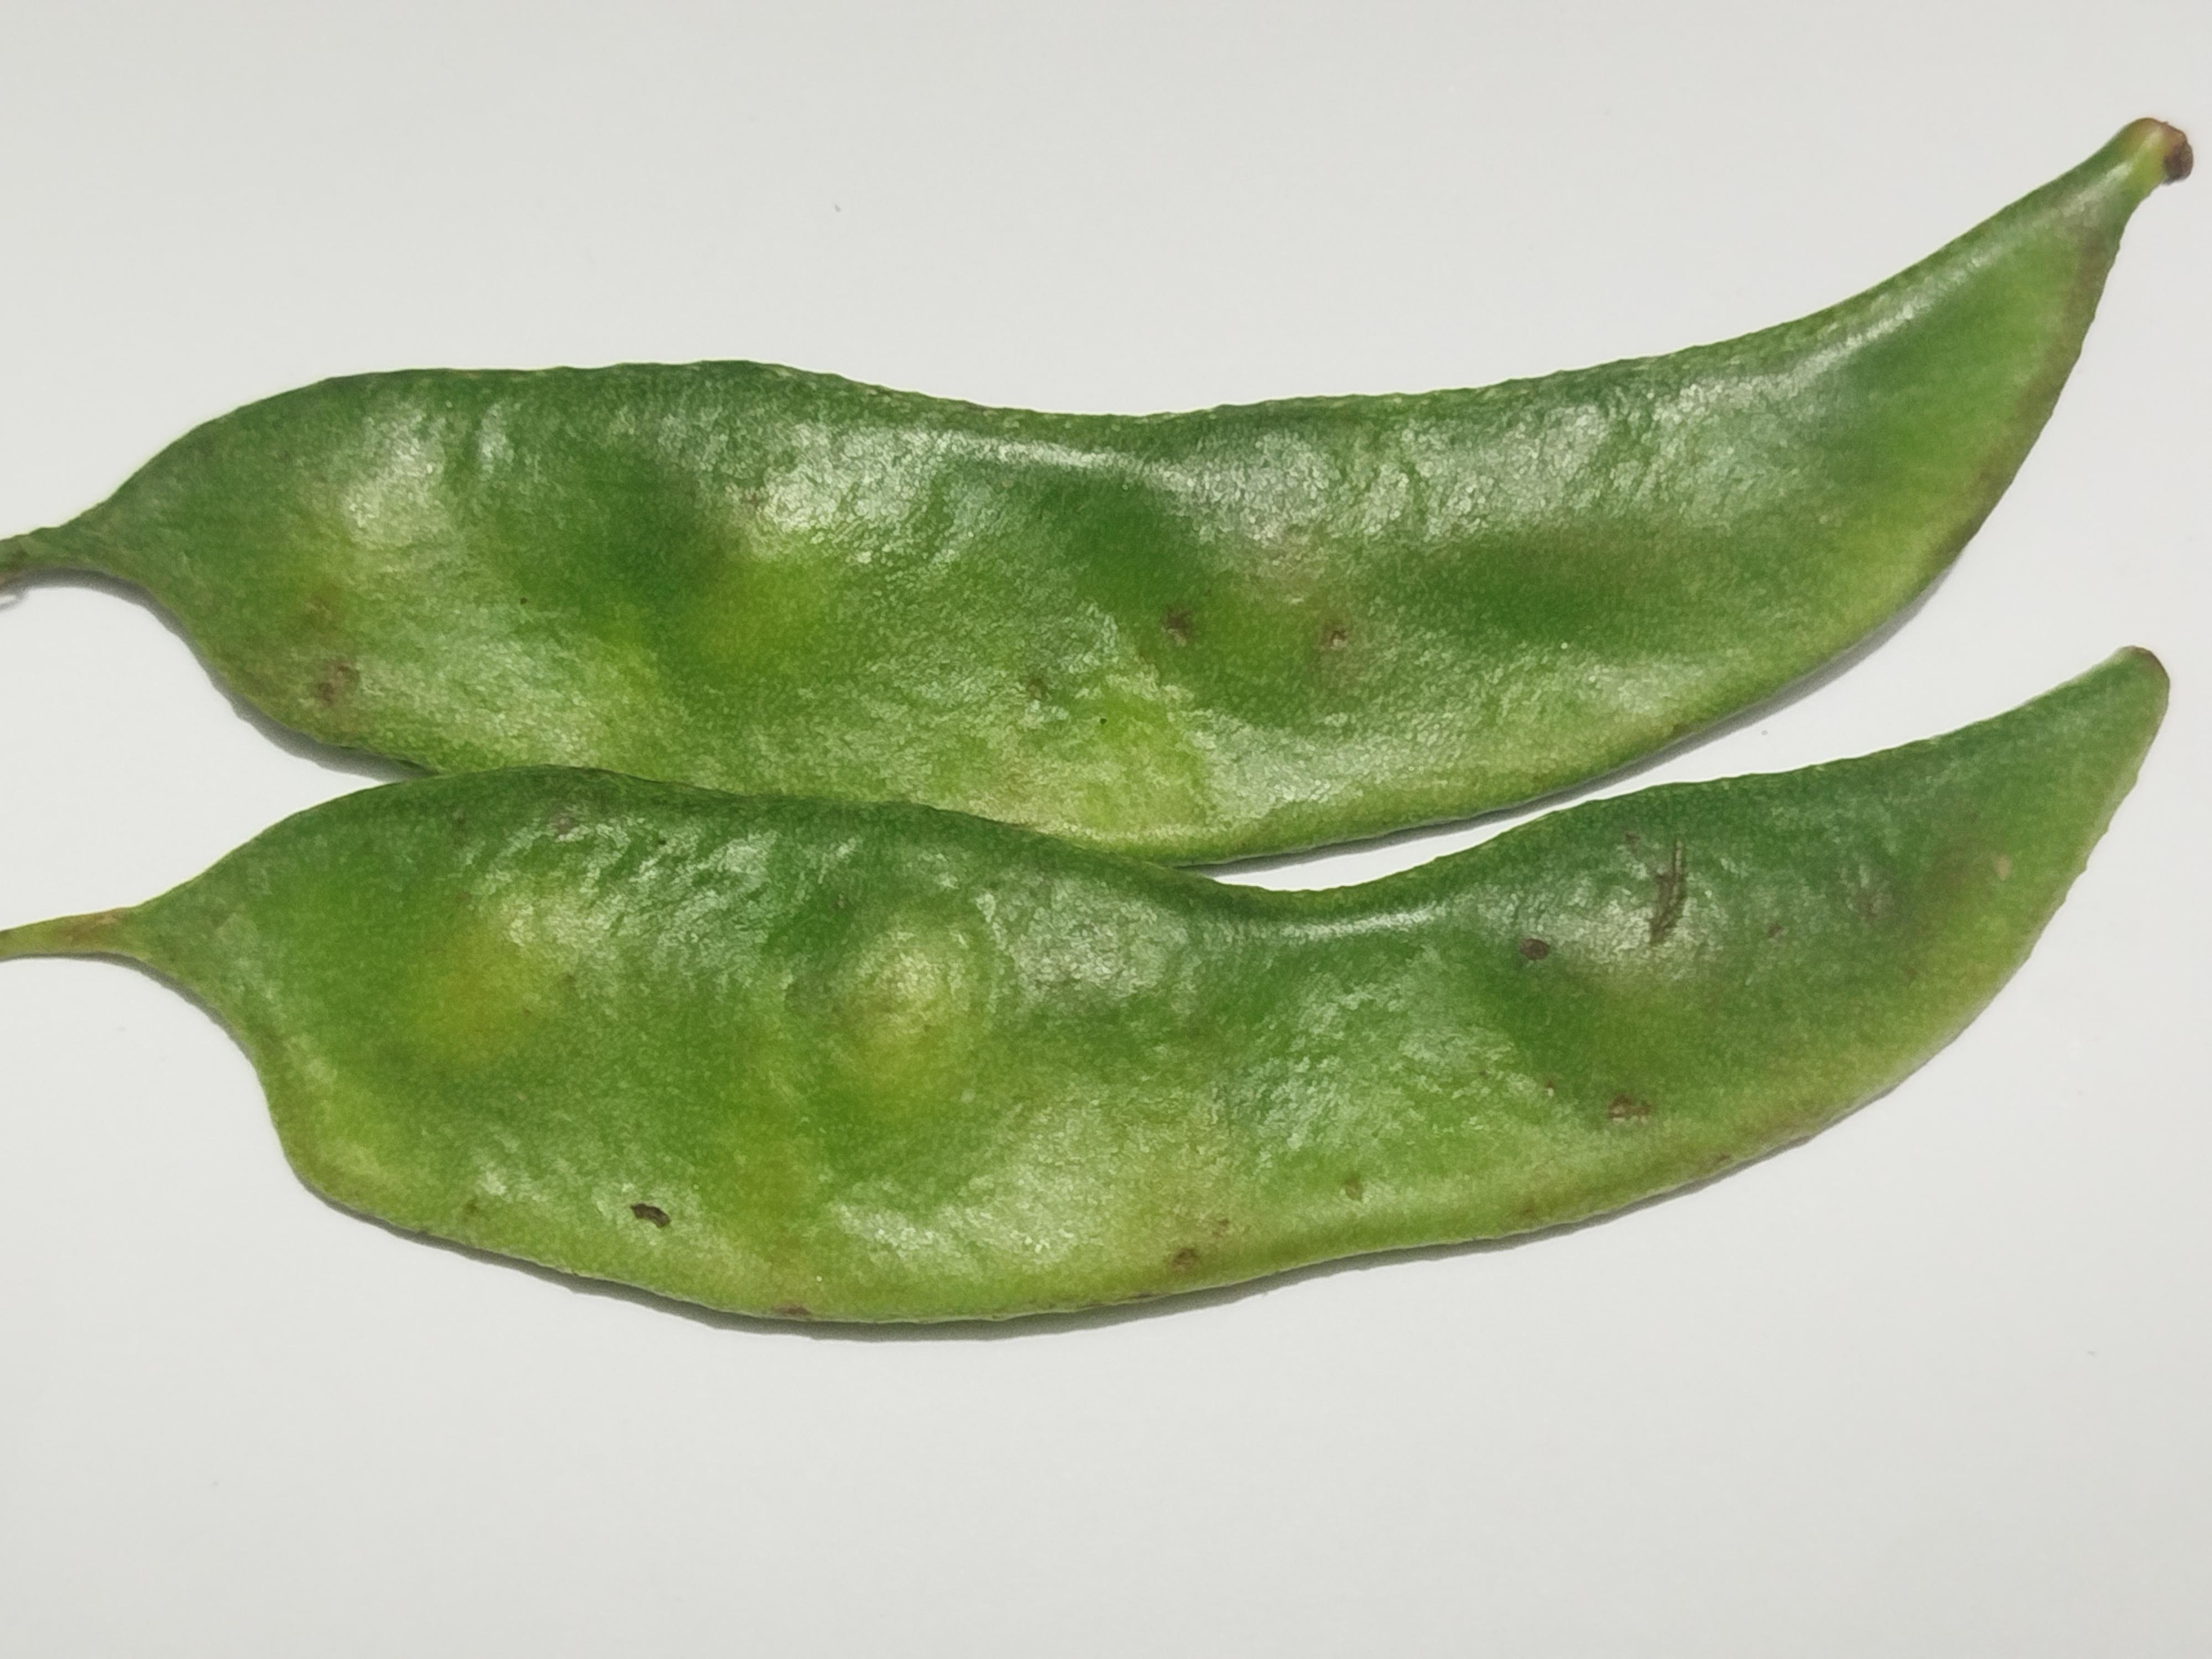
Label: Bean